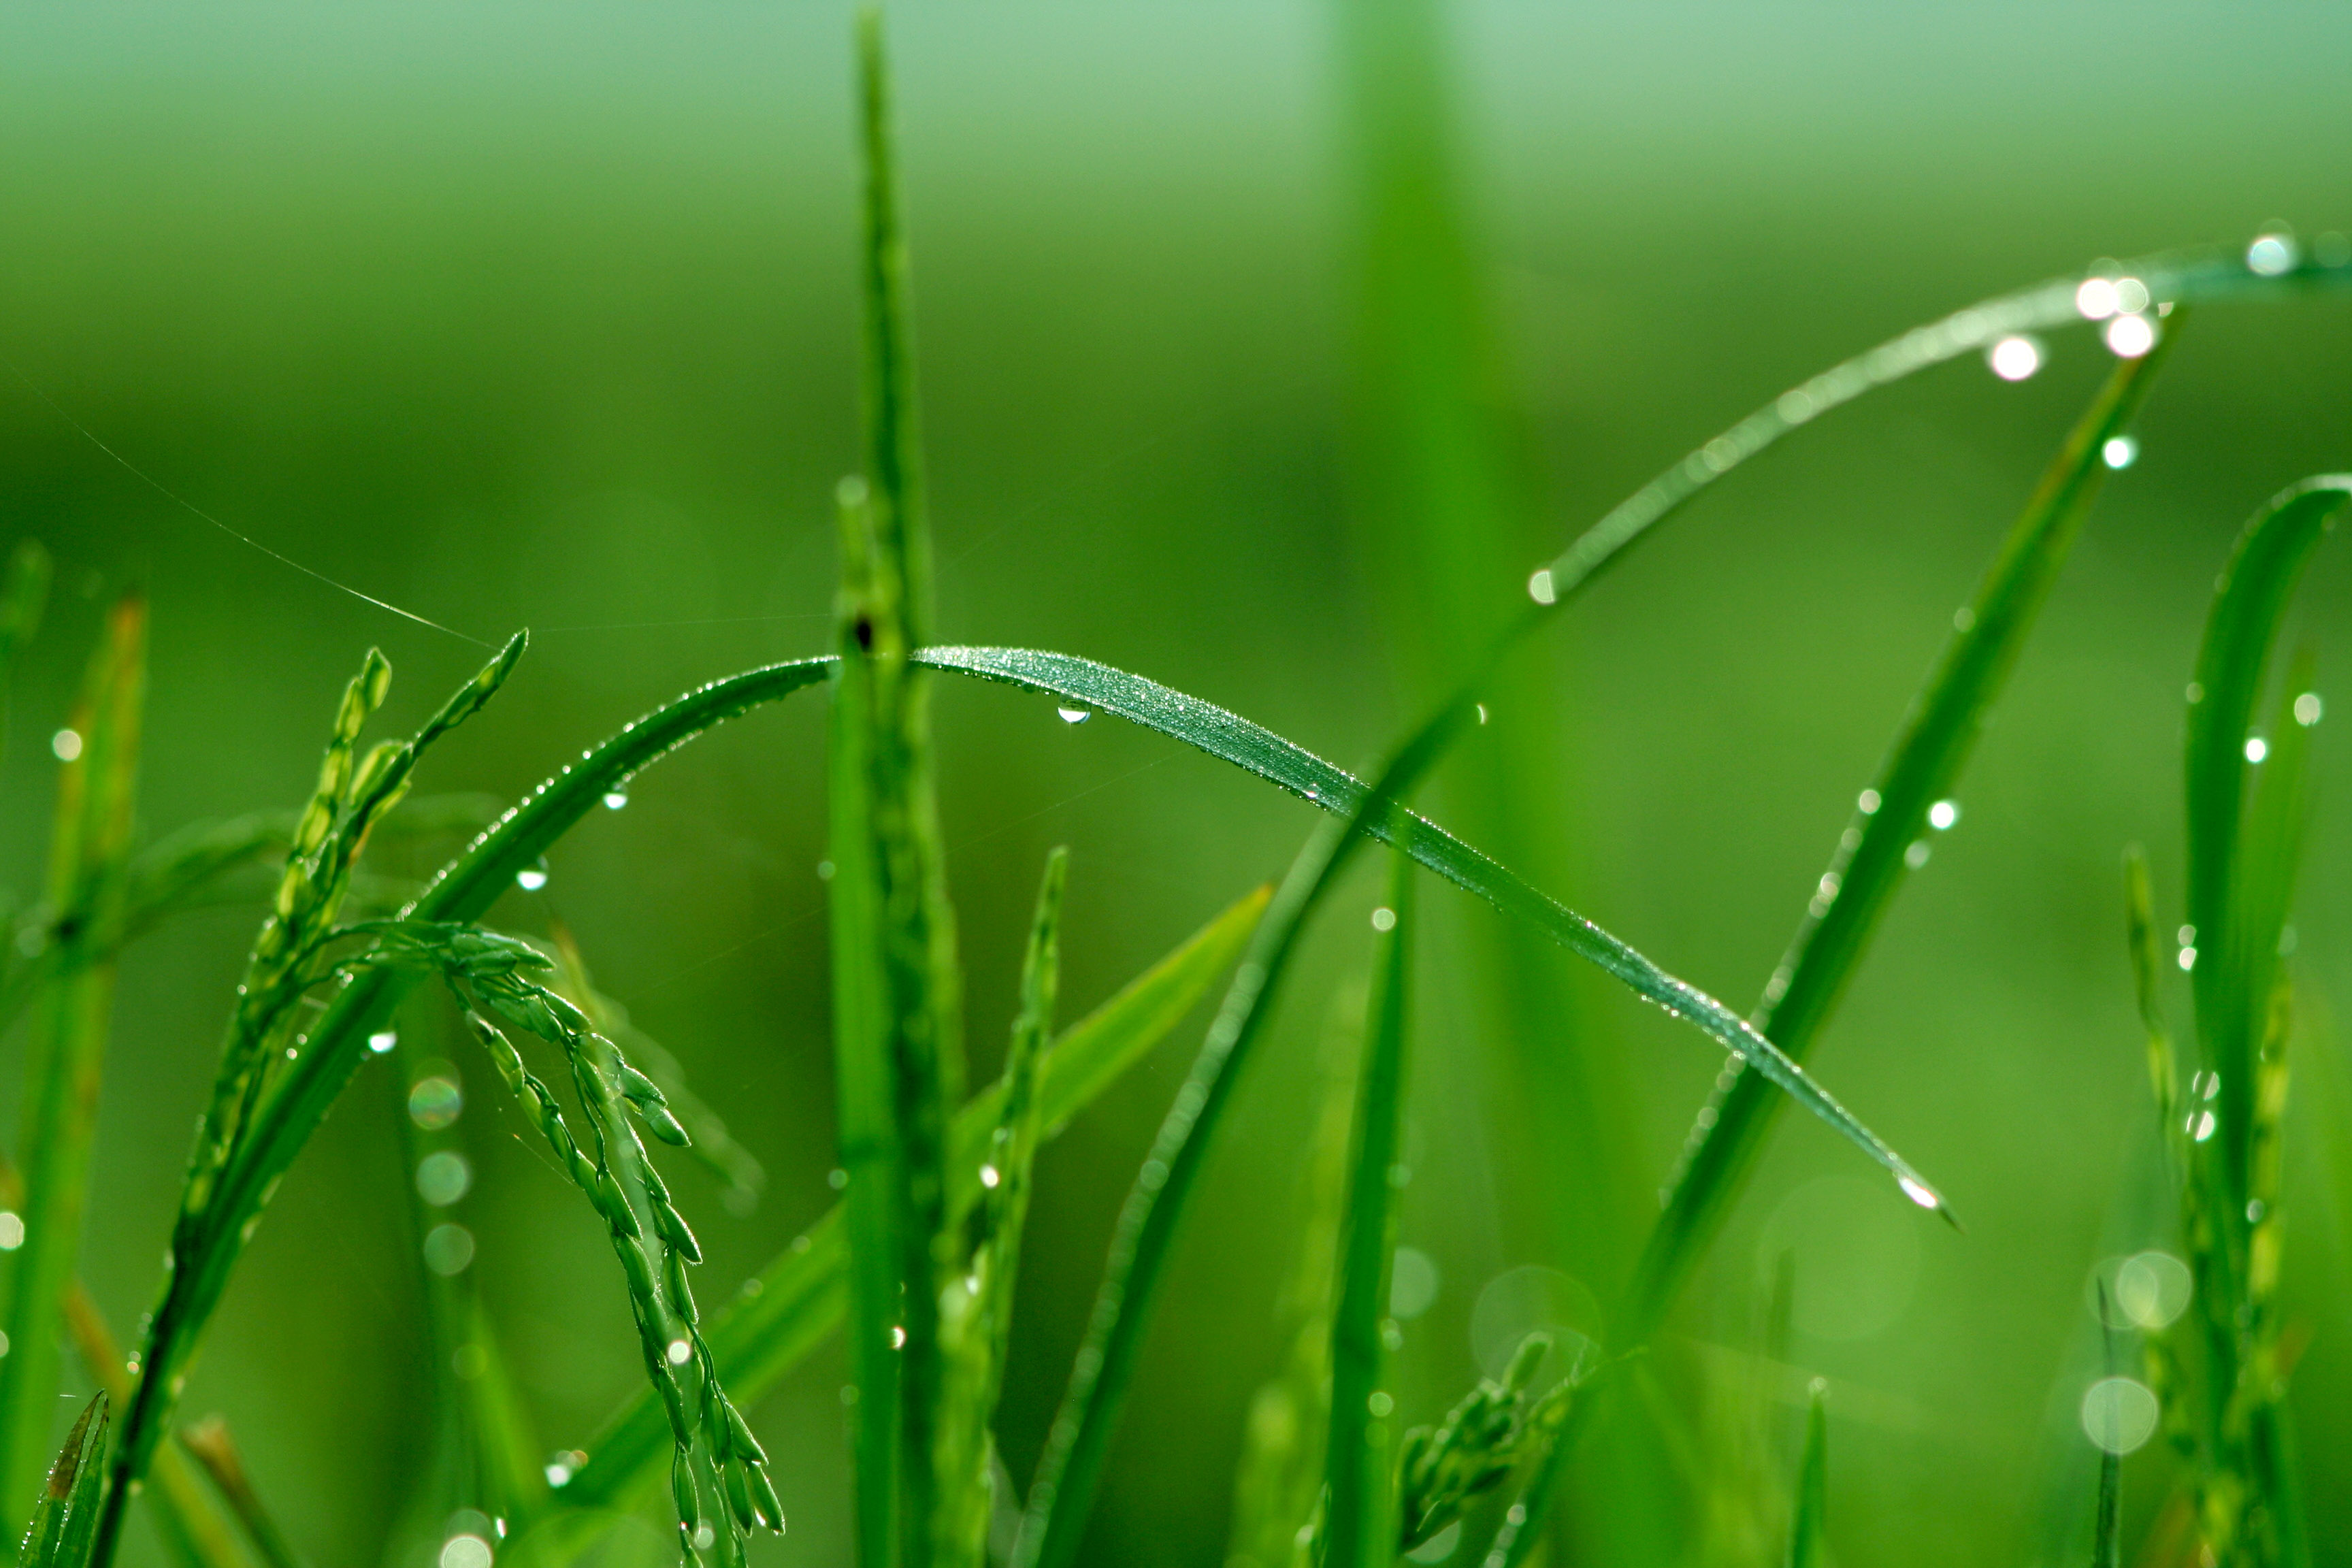
mist, green, plant, moisture, dew, water, grass, close up, drop, macro photography, leaf, grass family, terrestrial plant, photography, chrysopogon zizanioides, black hair, stock photography, sweet grass, plant stem, lemongrass, sedge family